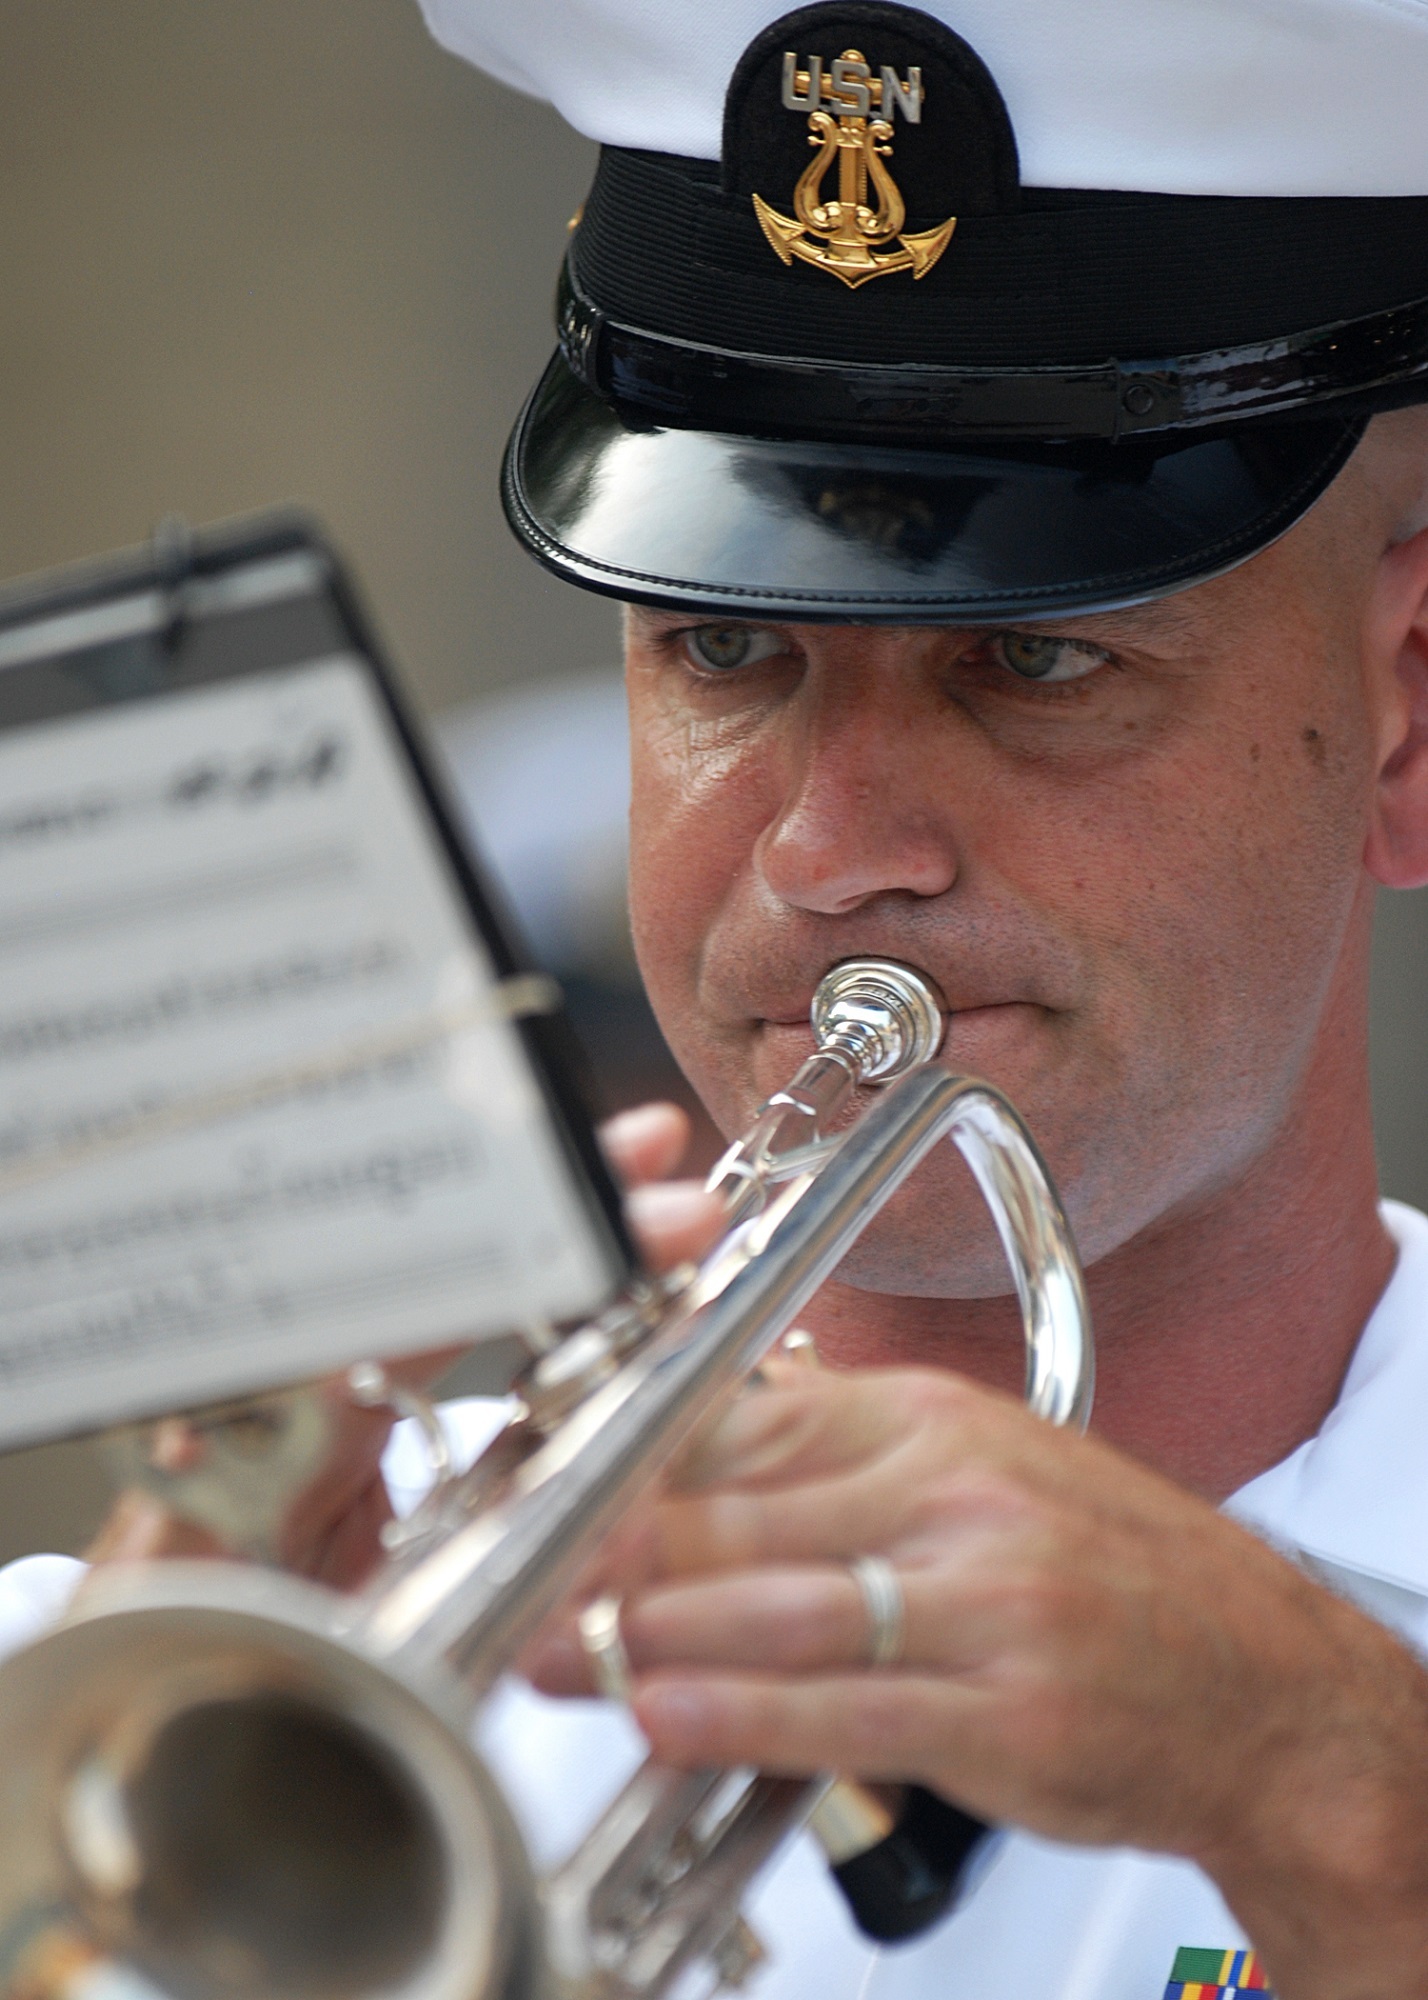
man, music, male, portrait, instrument, playing, musician, musical instrument, brass, performance, blow, navy, trumpet, brass instrument, trumpeter